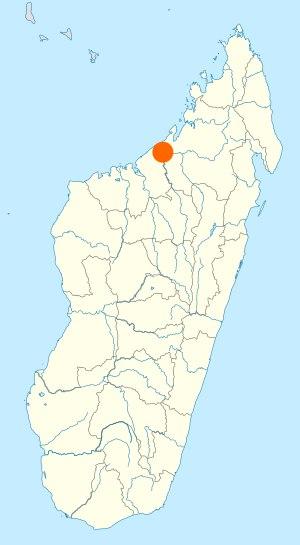
Hipposideros besaoka est une espèce fossile de chauves-souris de la famille des Hipposideridae. Cette espèce est connue grâce à de nombreuses mandibules et dents isolées trouvées en 1996 dans la grotte d'Anjohibe, dans le Nord-Ouest de Madagascar. L'espèce est décrite en 2007 par la naturaliste Karen Samonds, à partir de ce matériel vieux de 10 000 ans. La même grotte contenait des ossements concernant la Phyllorhine de Commerson — une espèce actuelle du même genre — et d'autres appartenant à une troisième espèce du genre Hipposideros, non décrite.